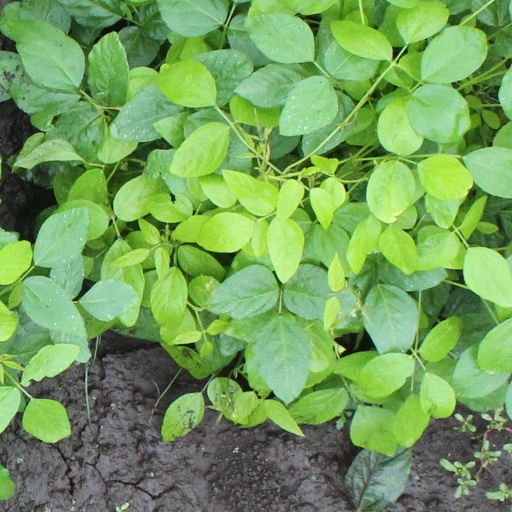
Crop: soybean